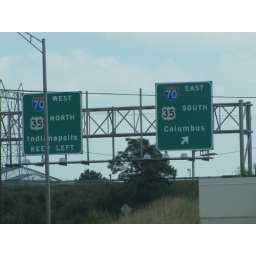
Indianapolis and Columbus highway exit signs in Richmond, Indiana. Photo taken on August 1, 2010.